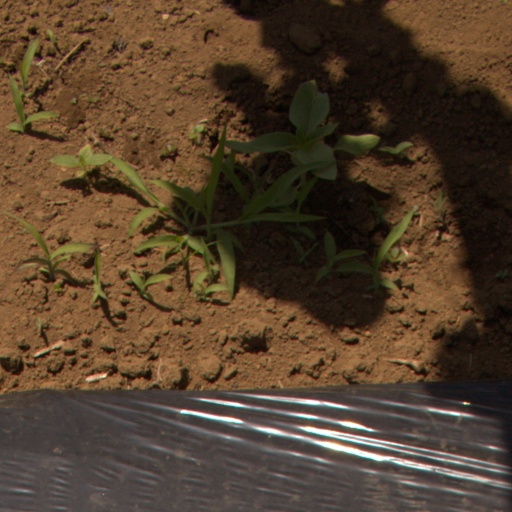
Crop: Jerusalem artichoke